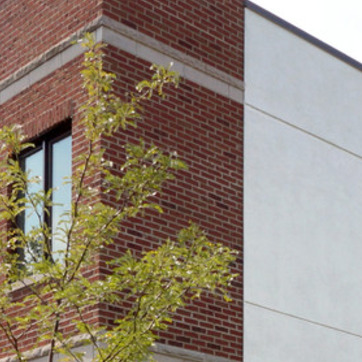
Material: brick